Antti Hyry

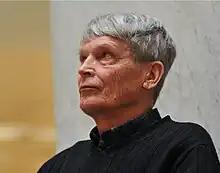
Antti Hyry in 2010

Antti Kalevi Hyry (20 October 1931 in Kuivaniemi – 4 June 2016 in Espoo) was a Finnish writer and recipient of the Eino Leino Prize in 2005. In 2009 his book "Uuni" ("Oven") won the Finlandia Prize, Finland's premier prize for literature. It details a man's reflections as he collects cement and bricks to build an oven for his home. Antti Hyry was married to Maija Hyry.